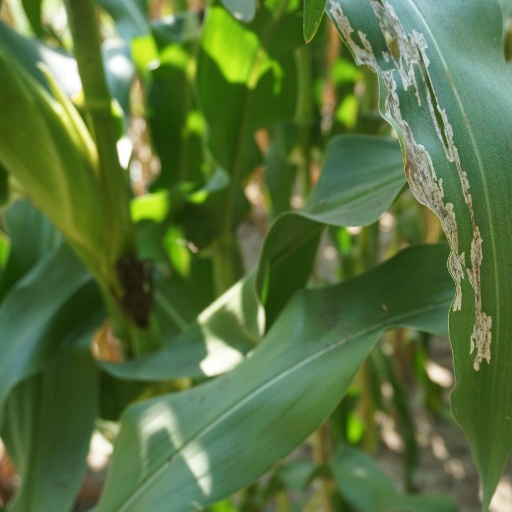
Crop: maize; corn